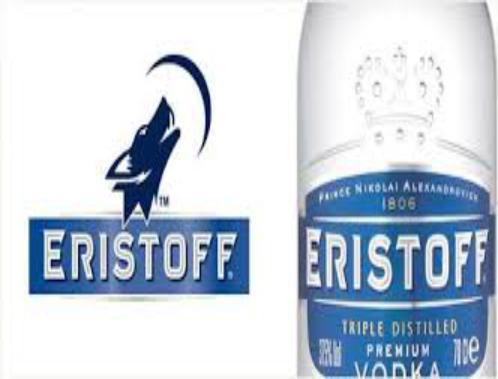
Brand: Eristoff
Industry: Food